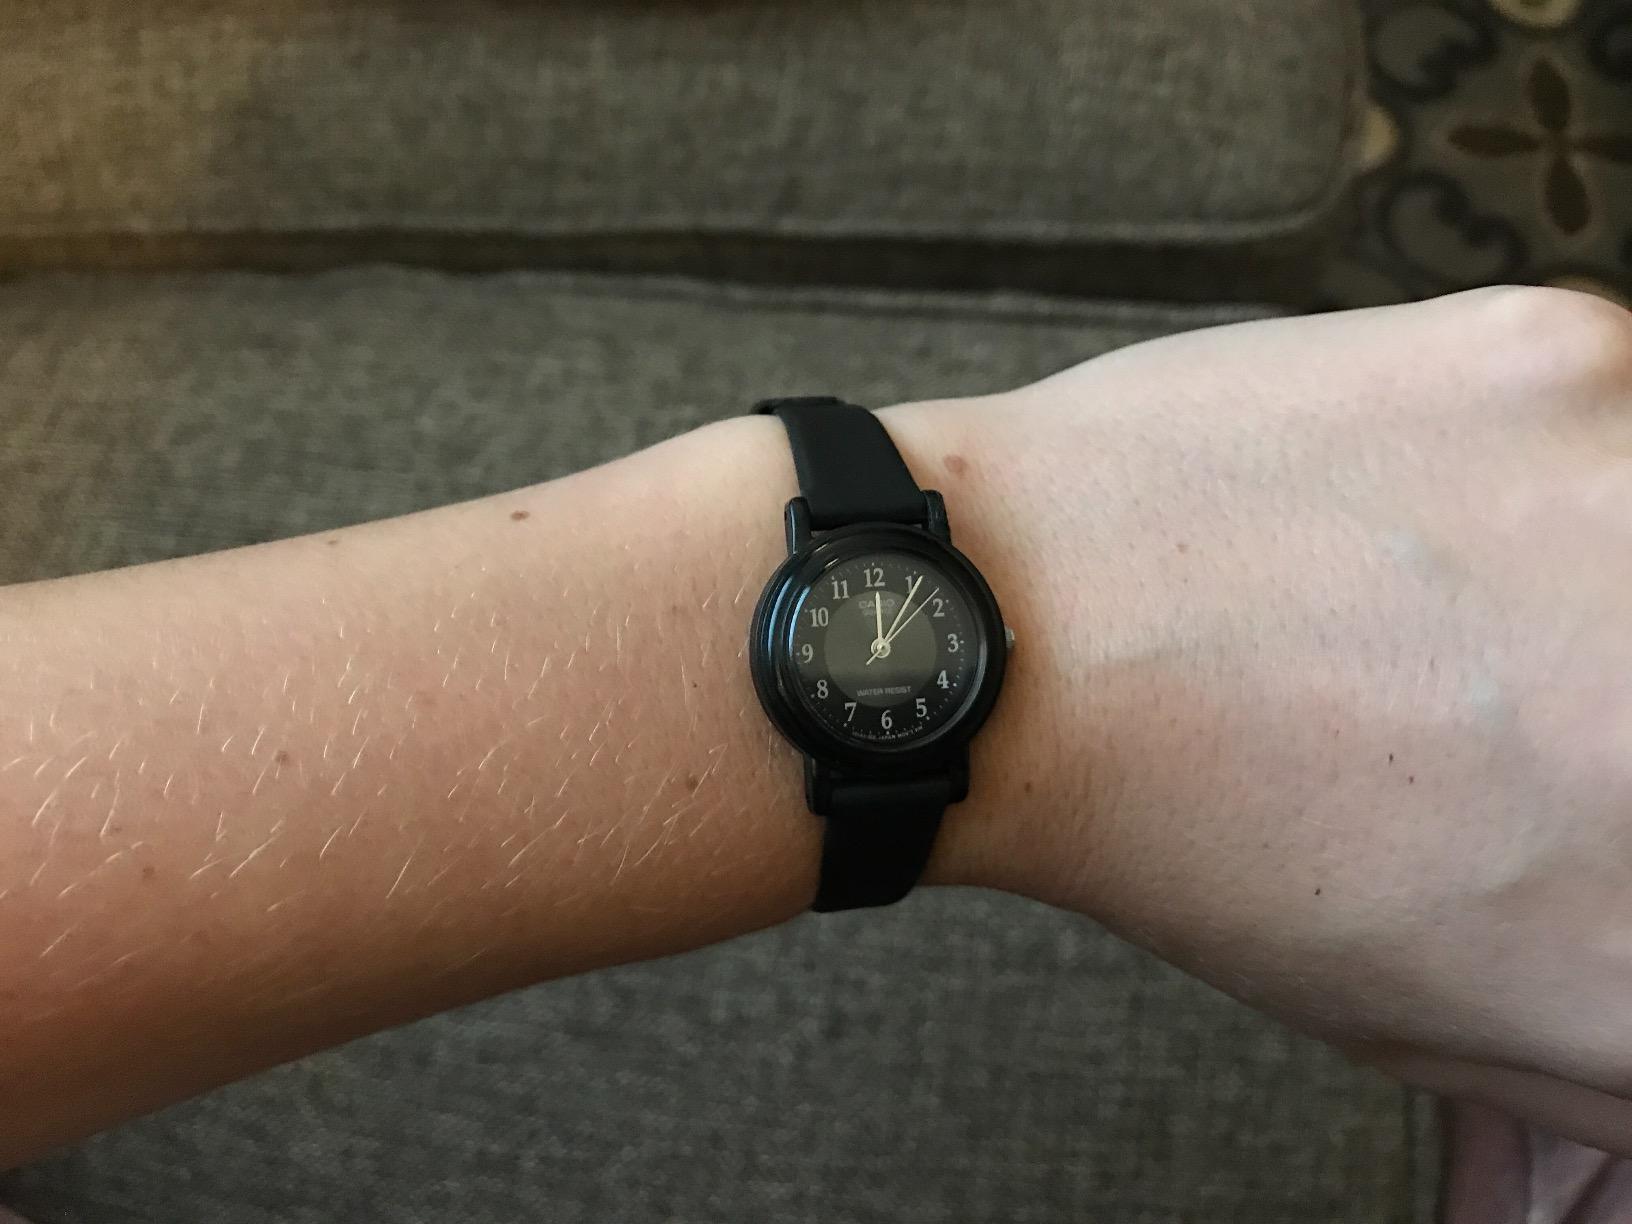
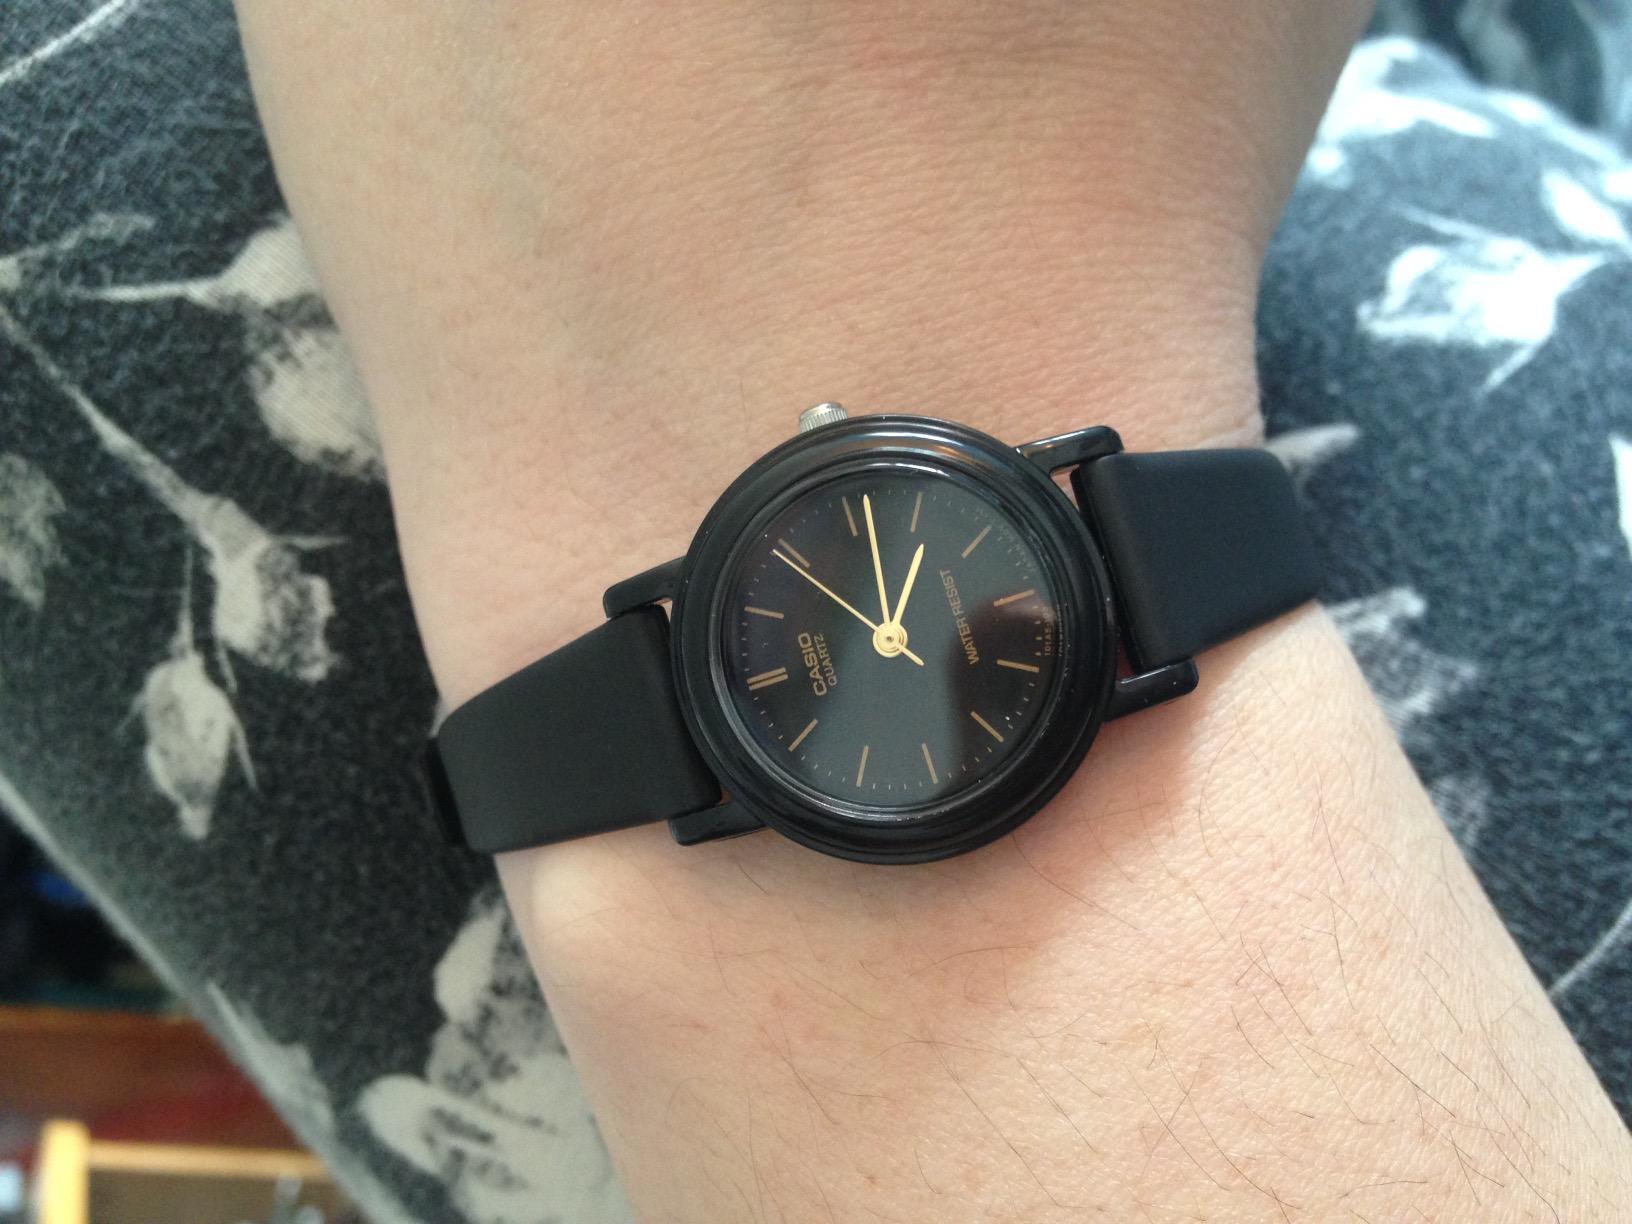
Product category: accessories_watch
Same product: no